Mighty Morphin Power Rangers (Sega CD video game)

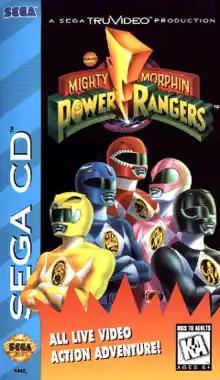
North American cover art

Mighty Morphin Power Rangers is a video game for the Sega CD console. It was produced by Sega TruVideo and released by Sega in North America in 1994 and then Europe a year later. The game consists mostly of footage from nine episodes of the "Mighty Morphin Power Rangers" TV series, which featured footage from "Kyōryū Sentai Zyuranger".